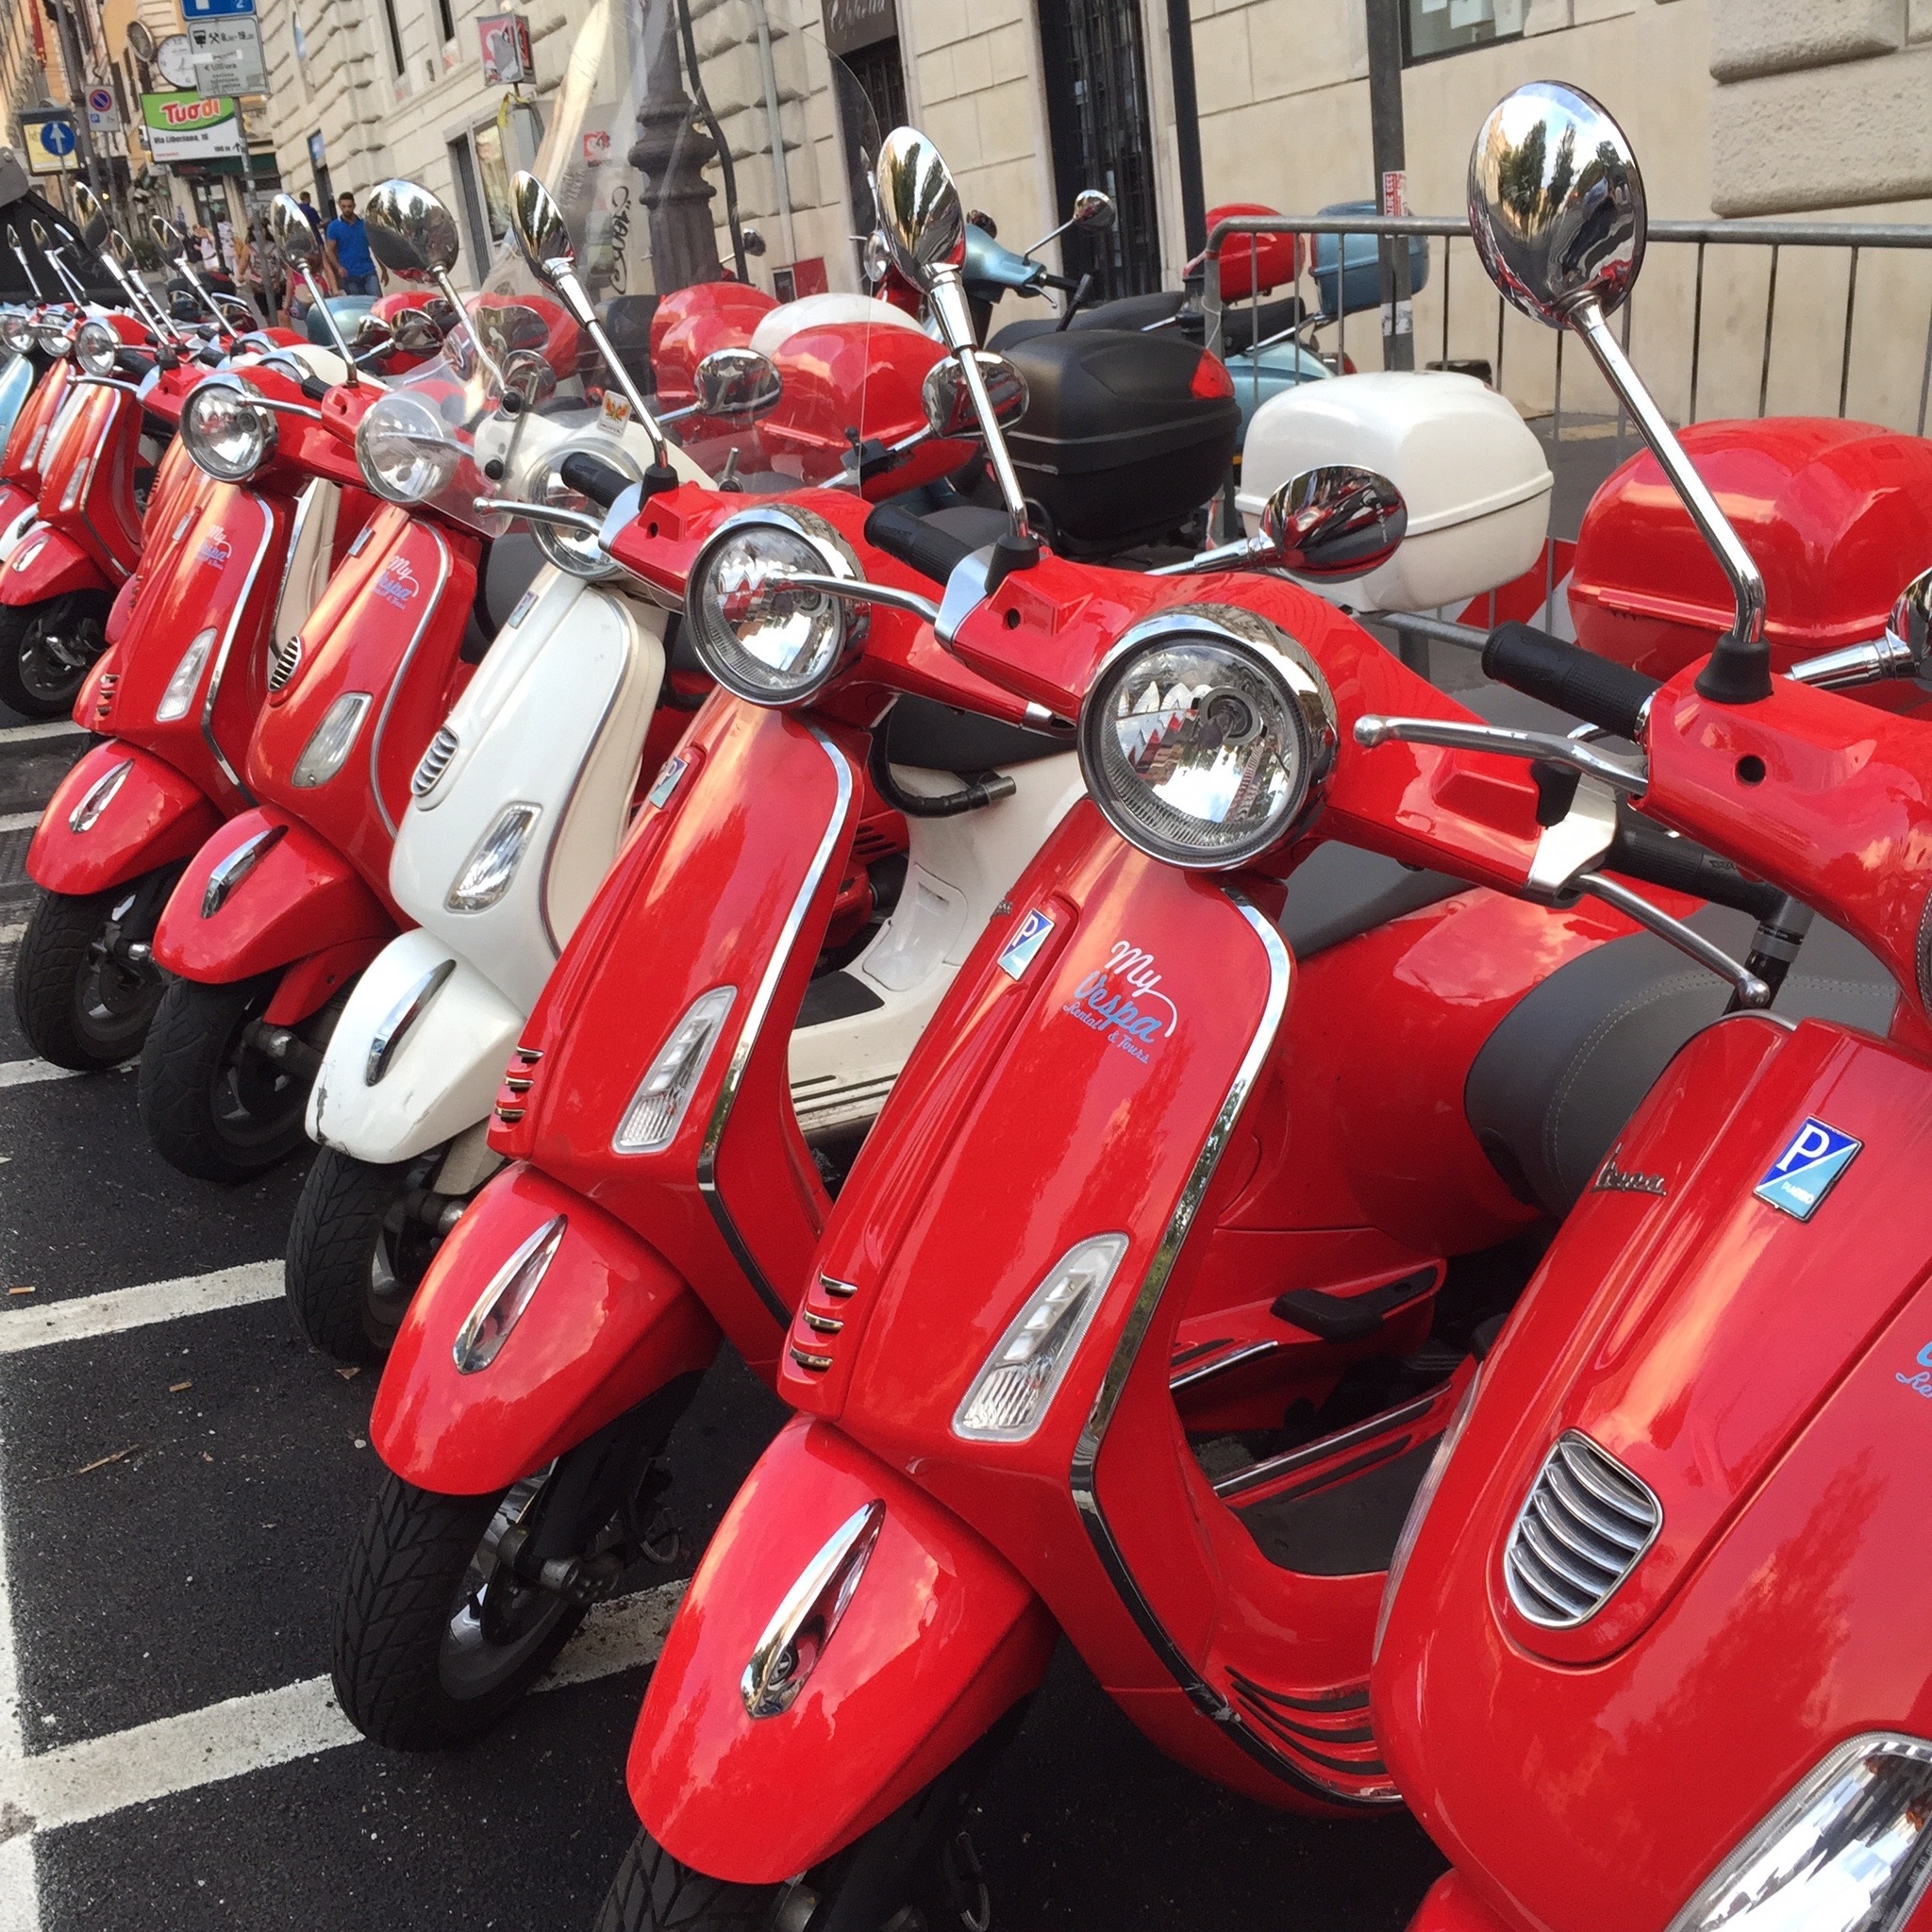
parking, red, vehicle, motorcycle, rome, scooter, vespa, motorcycling